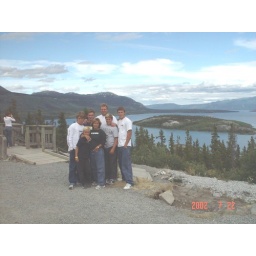
BC horse back family by lake 1